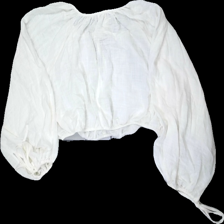
View: back
Type: Top
Category: Ladies
Brand: H&M
Colors: White
Material: 50% cott, 50% visc
Cut: C-collar, Loose
Size: XL
Season: Summer
Smell: Minor
Price range: 50-100
Recommended usage: Reuse
Description: White slightly see-through ladies' top for summer from H&M, size XL. Good condition.